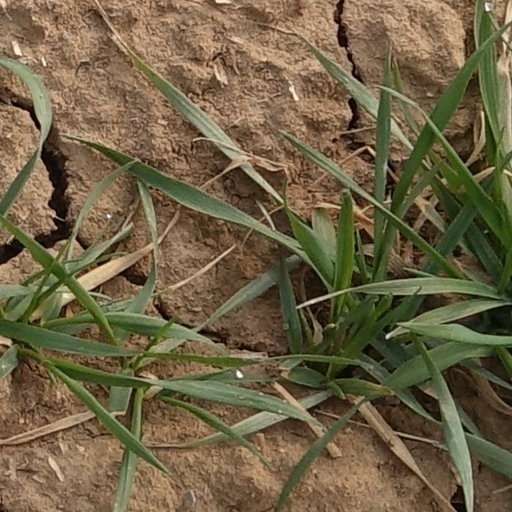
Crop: wheat